Willem Bilderdijk

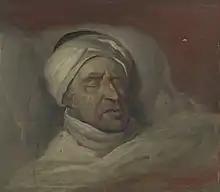
Death bed portrait of Bilderdijk by Gerrit Jan Michaëlis from 1831

After the abdication of Louis, Bilderdijk suffered great poverty; on the accession of William I of the Netherlands in 1813, he hoped to be made a professor but was disappointed and became a history tutor at Leiden. He continued his vigorous campaign against liberal ideas to his death.